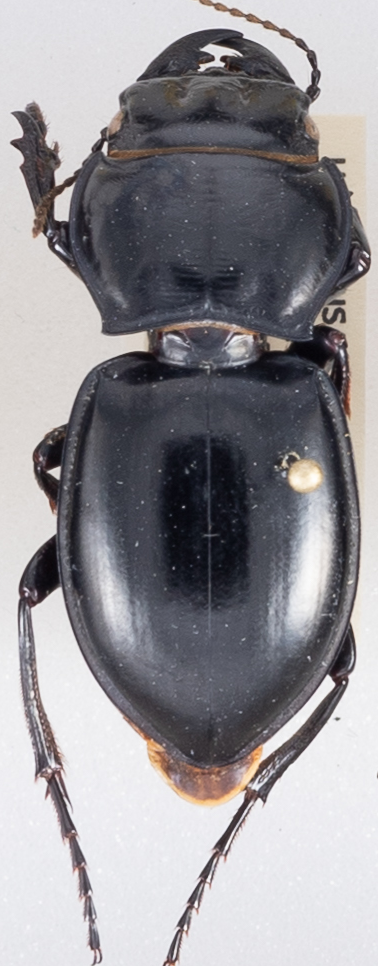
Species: Pasimachus californicus
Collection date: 2019-08-12
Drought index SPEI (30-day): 0.36
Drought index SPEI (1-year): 2.09
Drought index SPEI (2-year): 0.82